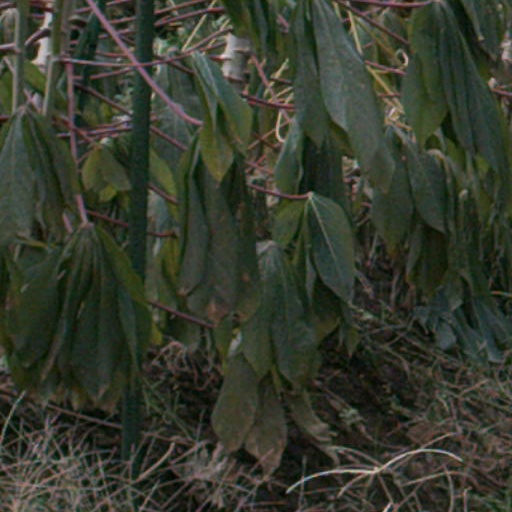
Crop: cassava